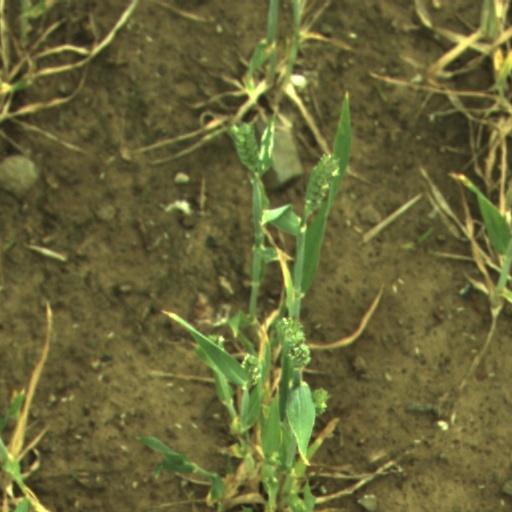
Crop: wheat